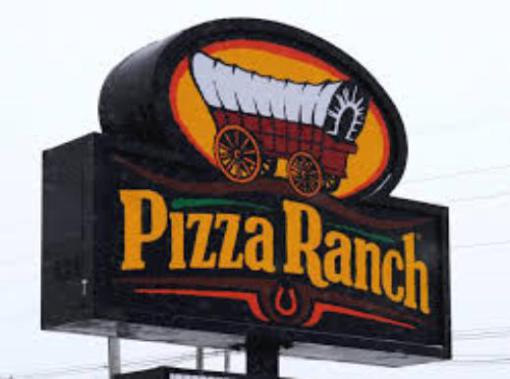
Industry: Food